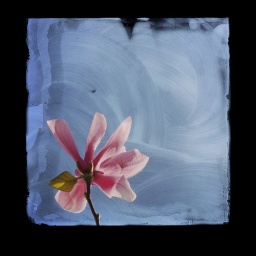
dressed in pink and blue just like a child